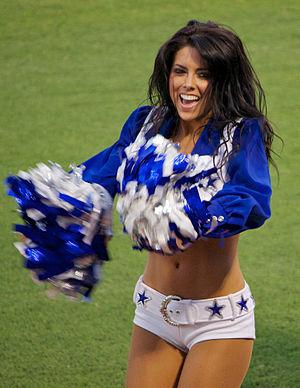
Le terme Hot pants est un néologisme des années 1980/90 données aux variantes très courtes héritées de l'âge d'or des années 1970 du vêtement appelé short.